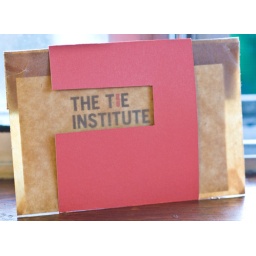
gift card holder / wax paper bag with tie logo around with window to the name - #9/10